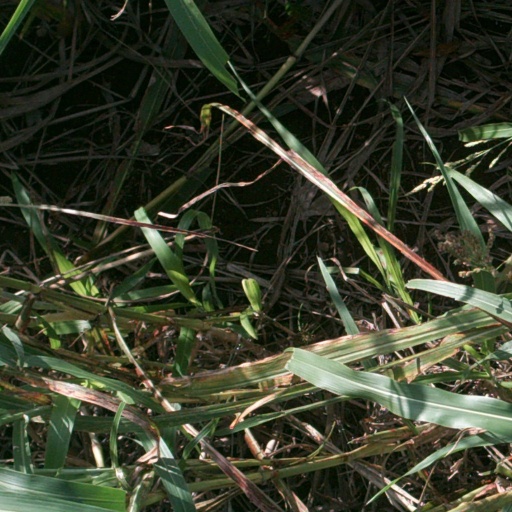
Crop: sorghum